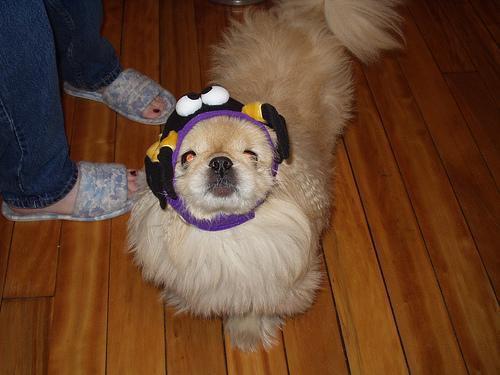
Pekinese